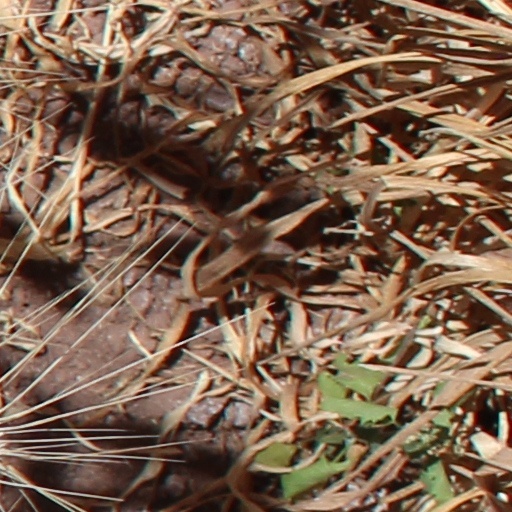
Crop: wheat